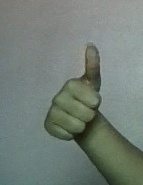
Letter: aleff